Pancho Villa

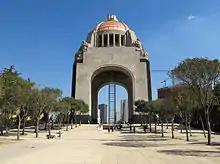
The Monument to the Revolution in Mexico City, where a number of revolutionaries, including Villa, are buried at this pilgrimage site to the Revolution even if they were adversaries during the conflict.

As Villa's biographer Friedrich Katz has noted, "During his lifetime, Villa had never bothered with conventional arrangements in his family life" and he contracted several marriages without seeking annulment or divorce. On 29 May 1911, Villa married María Luz Corral, who has been described as "The most articulate of his many wives." Villa met her when she was living with her widowed mother in San Andrés, where Villa for a time had his headquarters. Anti-reelectionists threatened the locals for monetary contributions to their cause, which the two women could not afford. The widow Corral did not want to seem a counter-revolutionary and went to Villa, who allowed her to make a token contribution to the cause. Villa sought Luz Corral as his wife, but her mother was opposed; however, the two were married by a priest "in a great ceremony, attended by his military chiefs and a representative of the governor." A photo of Corral with Villa, dated 1914, has been published in a collection of photos from the Revolution. It shows a sturdy woman with her hair in a bun, wearing a floor-length embellished skirt and a white blouse, with a rebozo beside a smiling Villa. After Villa's death, Luz Corral's marriage to Villa was challenged in court twice, and both times it was upheld as valid. Together, Villa and Luz Corral had one child, a daughter, who died within a few years after birth.